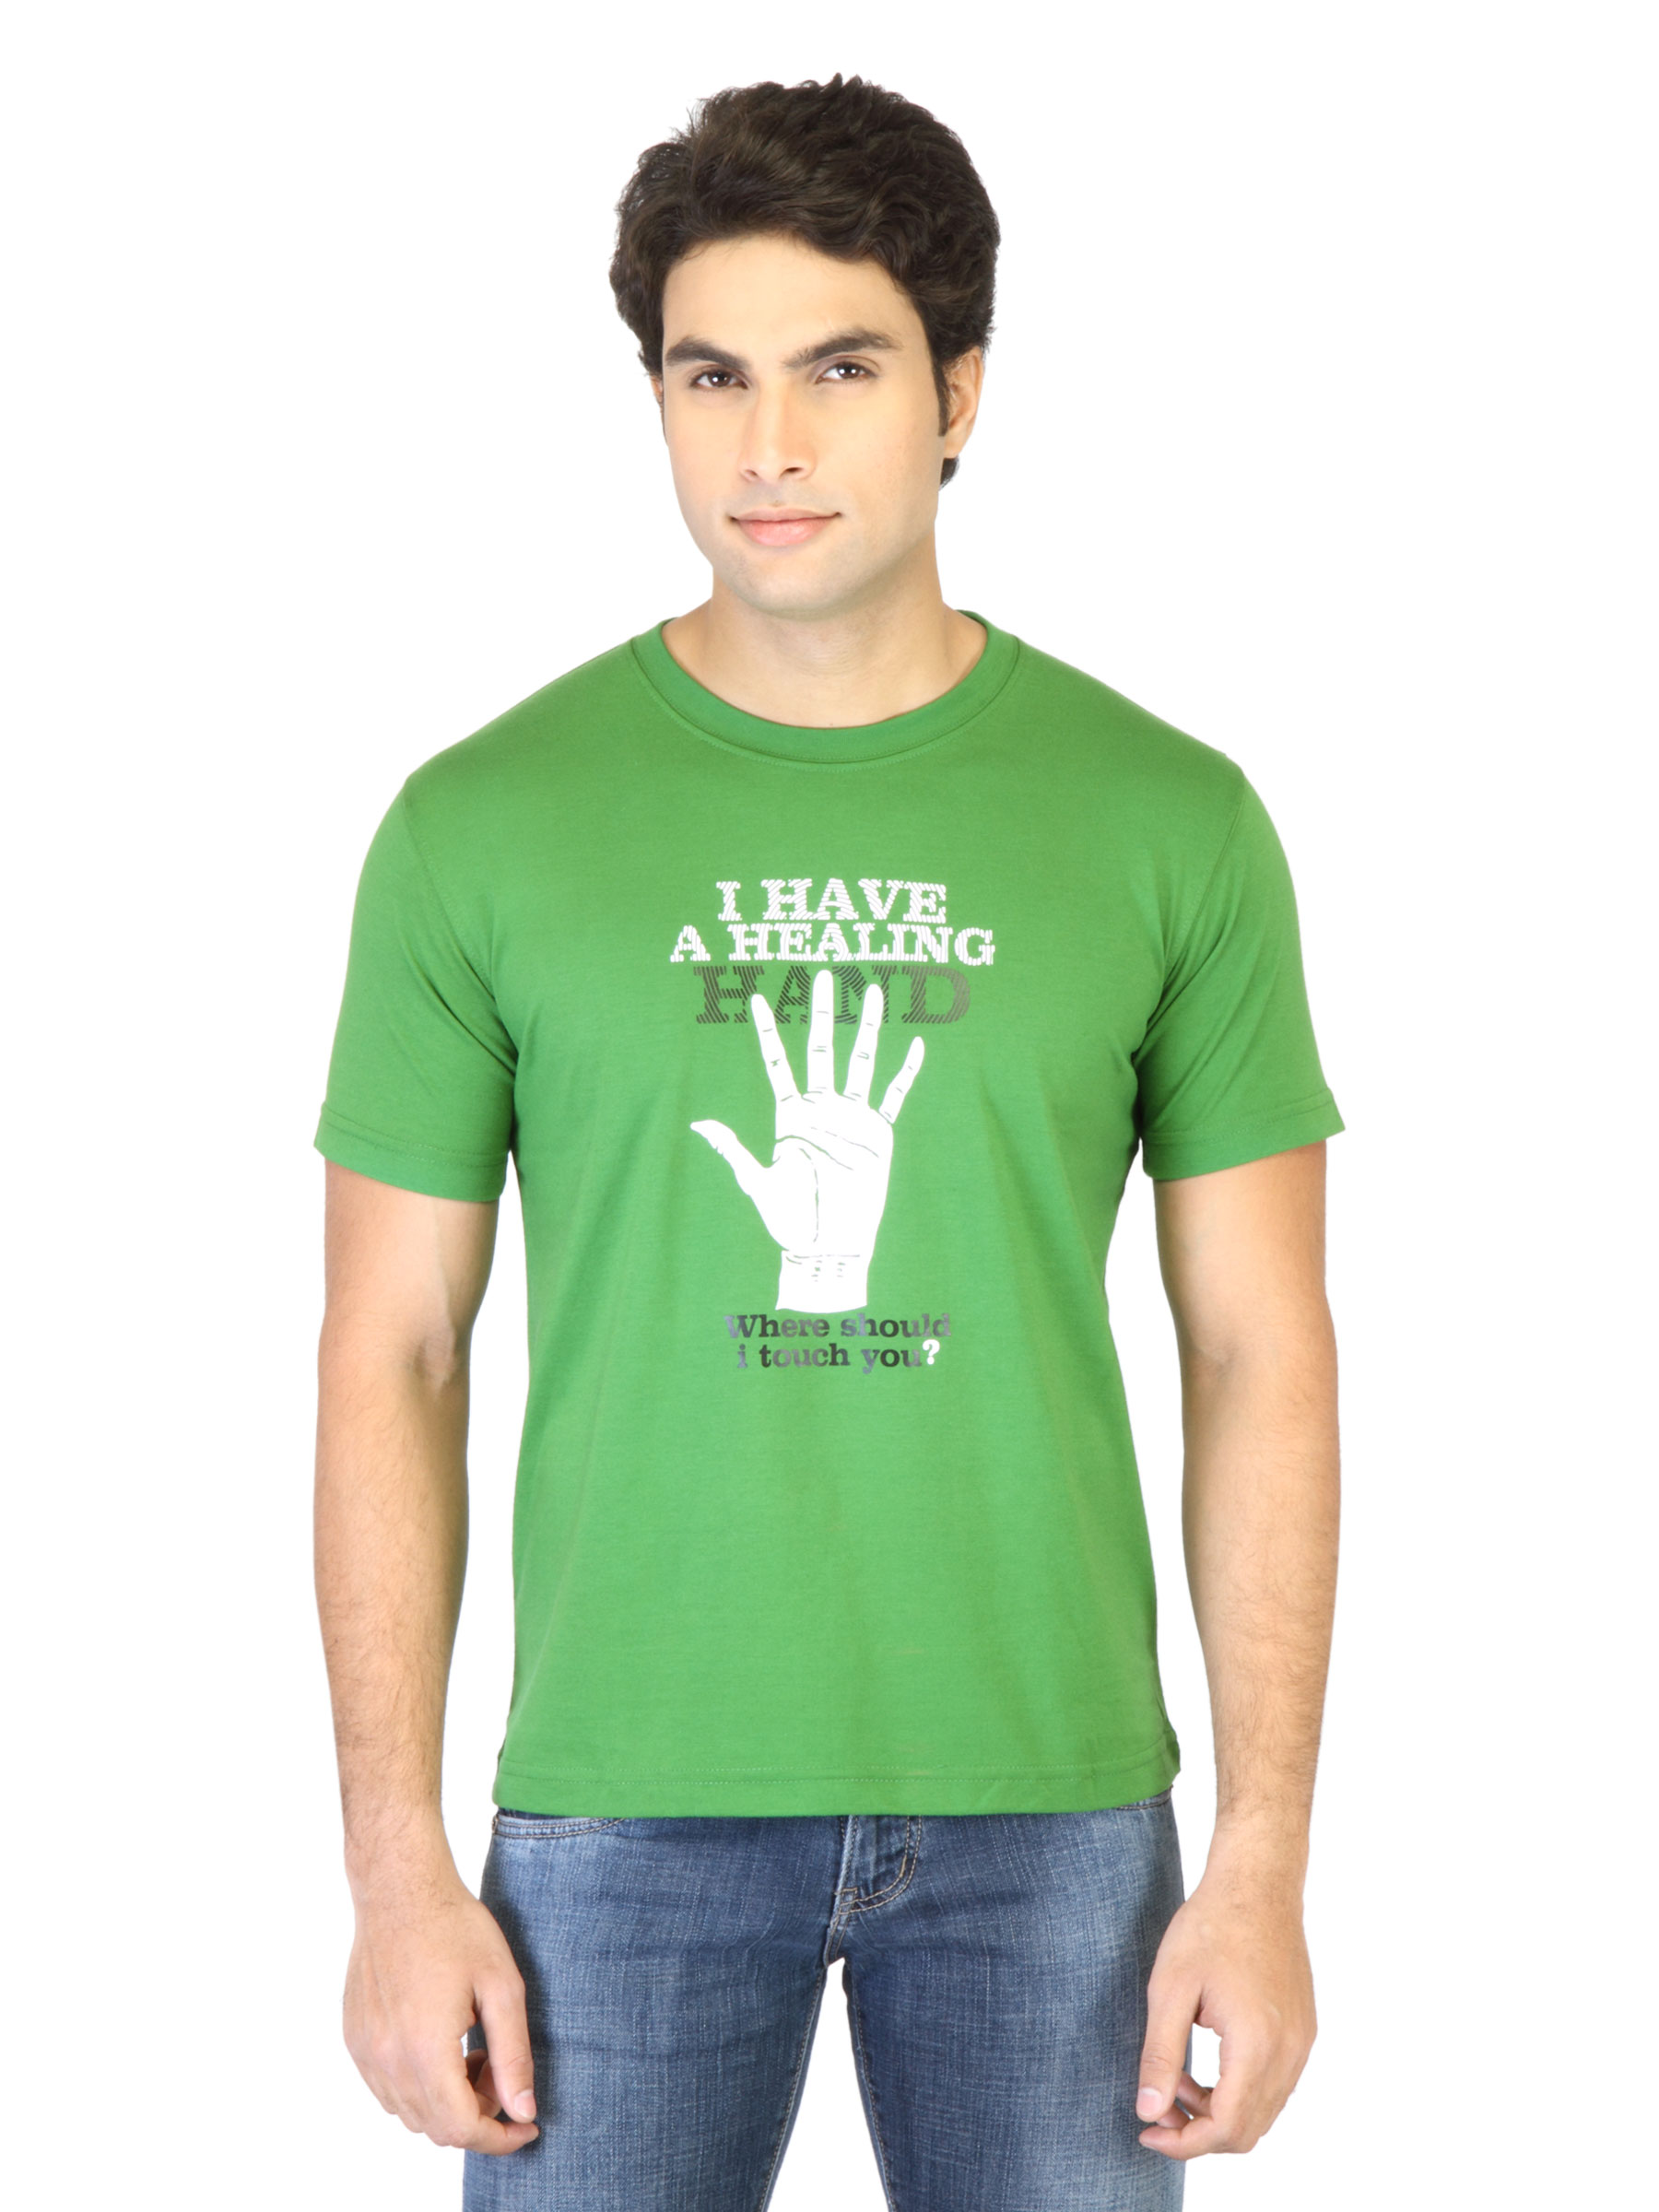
Peter England Men Green Casual T-shirt
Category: Apparel / Topwear / Tshirts
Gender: Men
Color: Green
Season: Fall 2011
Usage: Casual